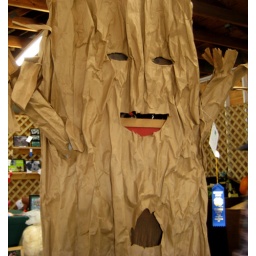
at the Columbia County Fair. A tree made out of brown paper......I believe by a child.